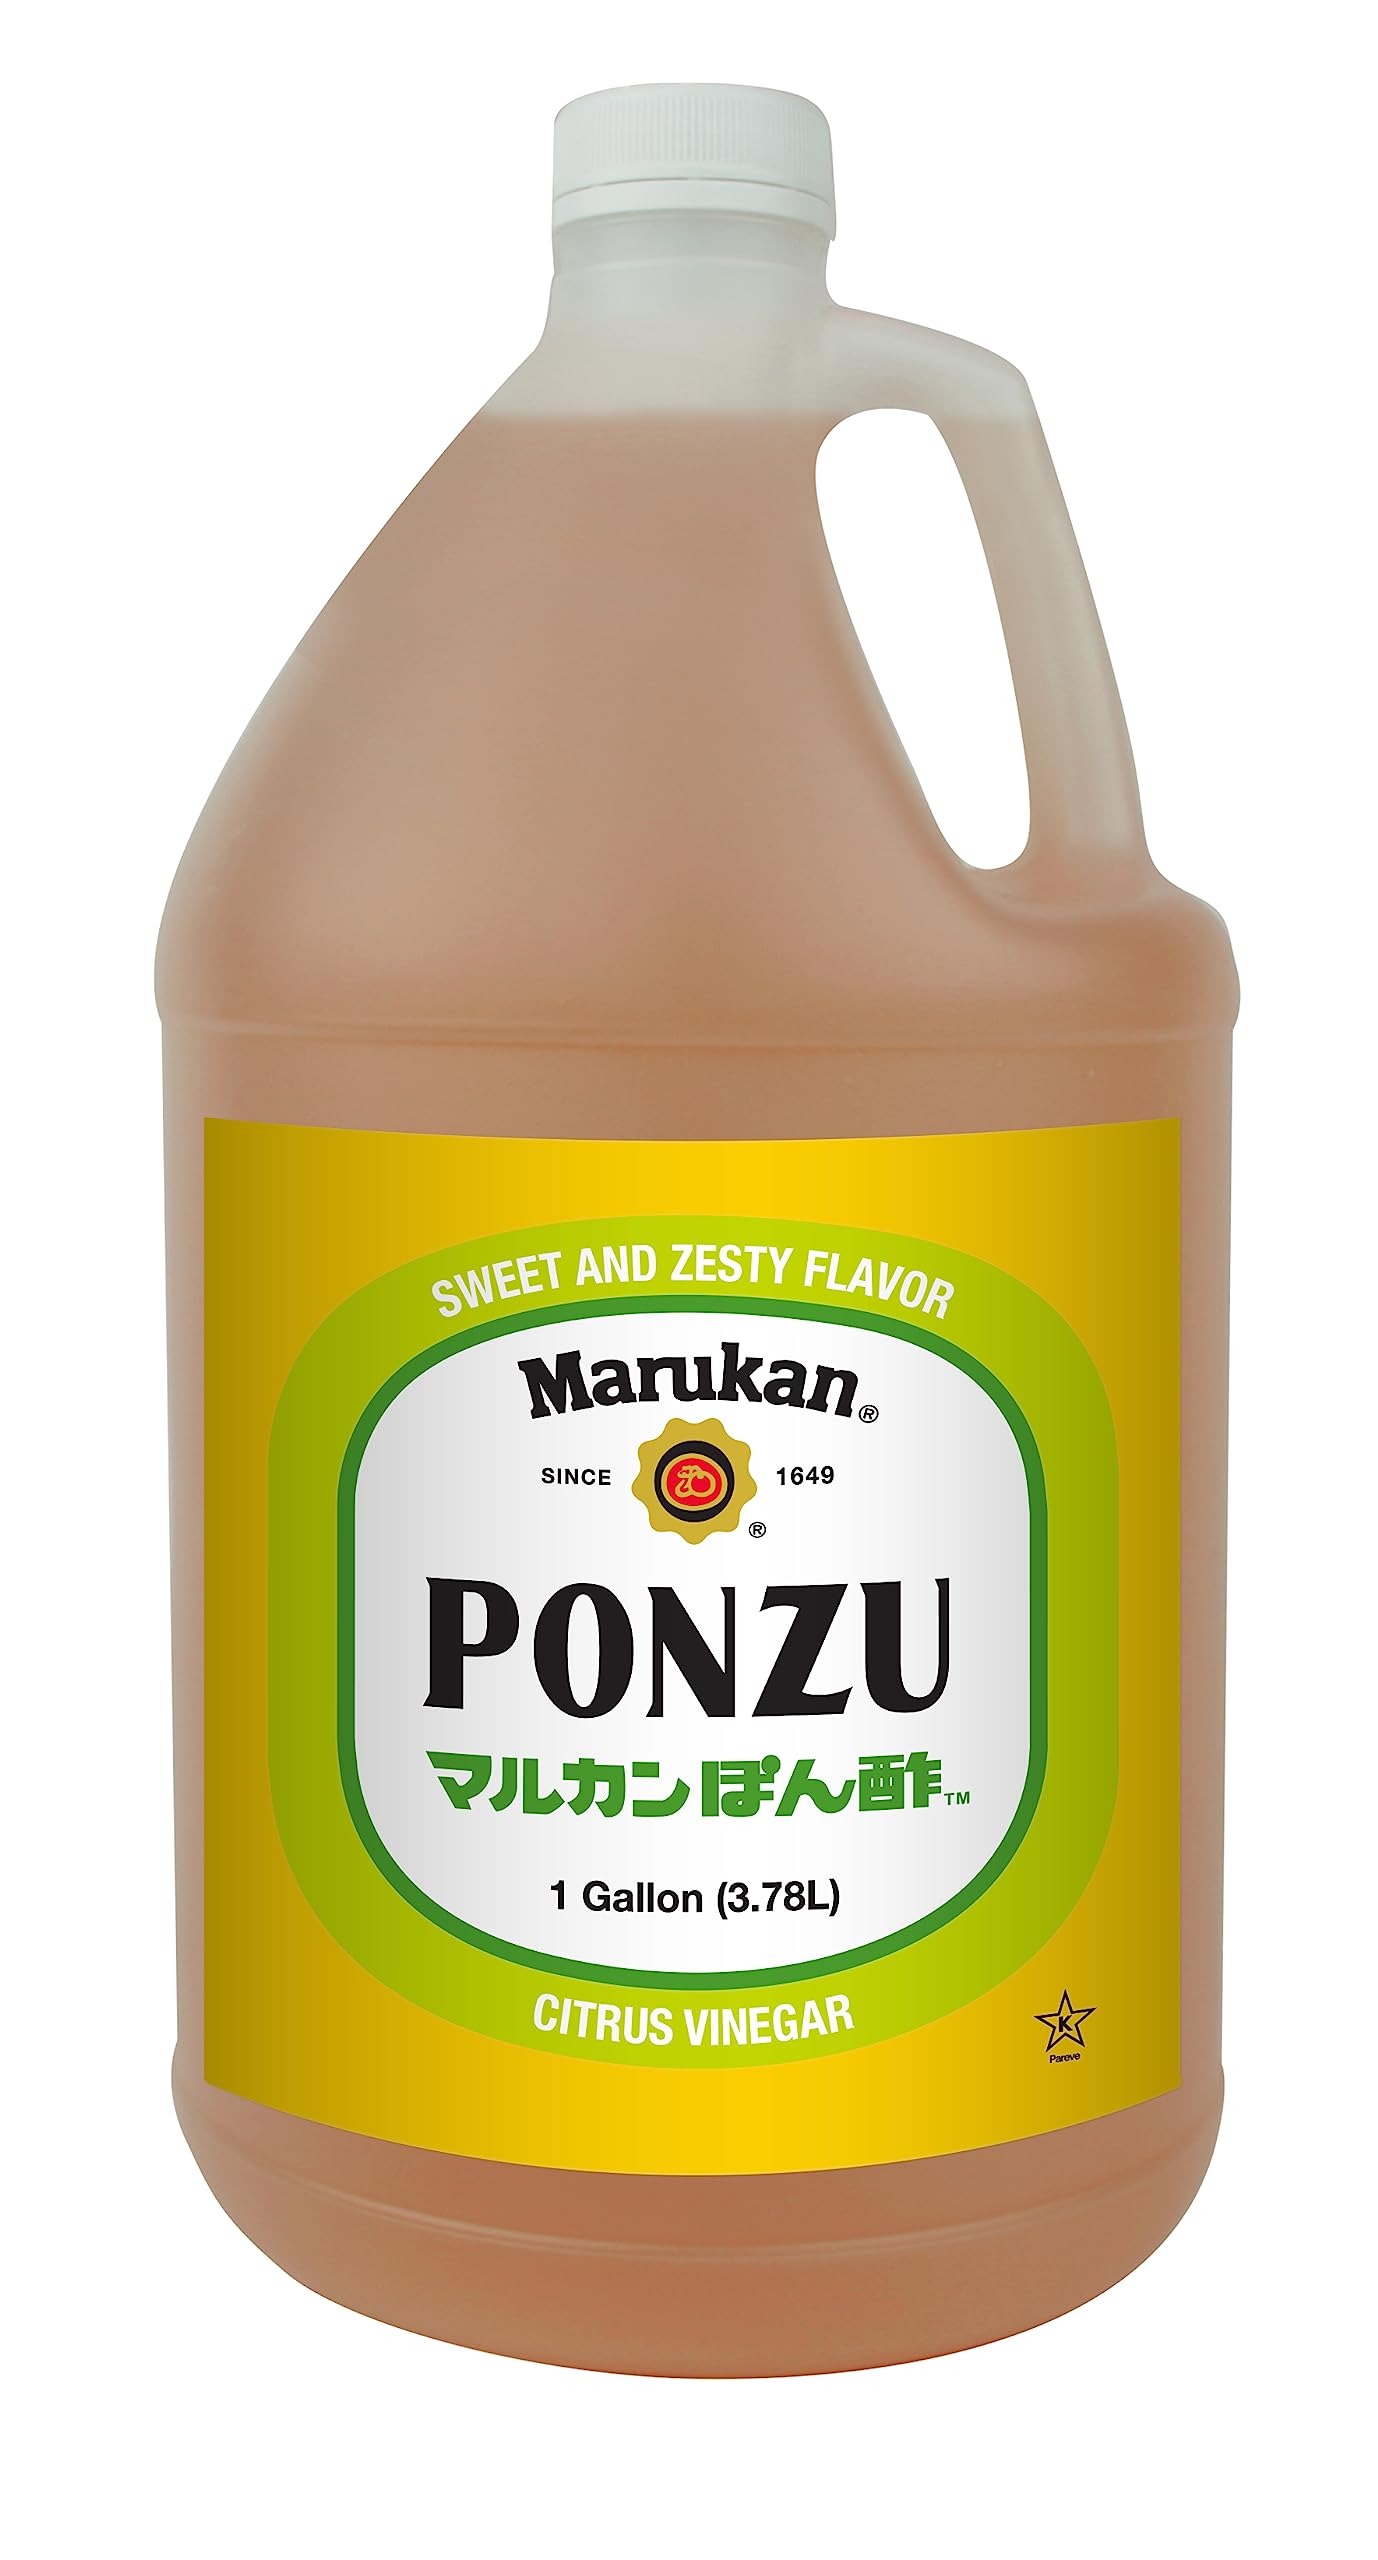
Item Name: Marukan Ponzu Citrus Dressing & Marinade, 1 Gallon
Value: 128.0
Unit: Fl Oz

Price: 32.99